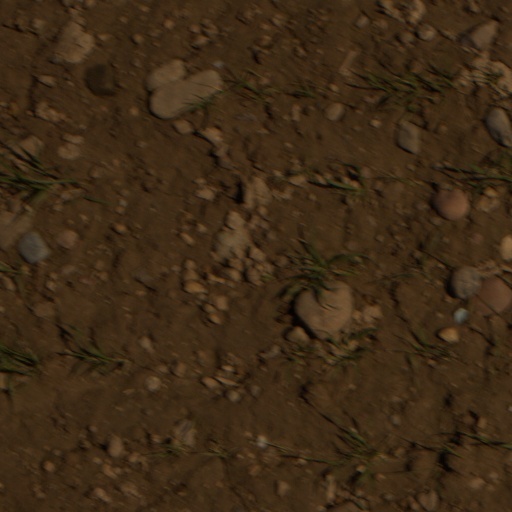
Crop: wheat